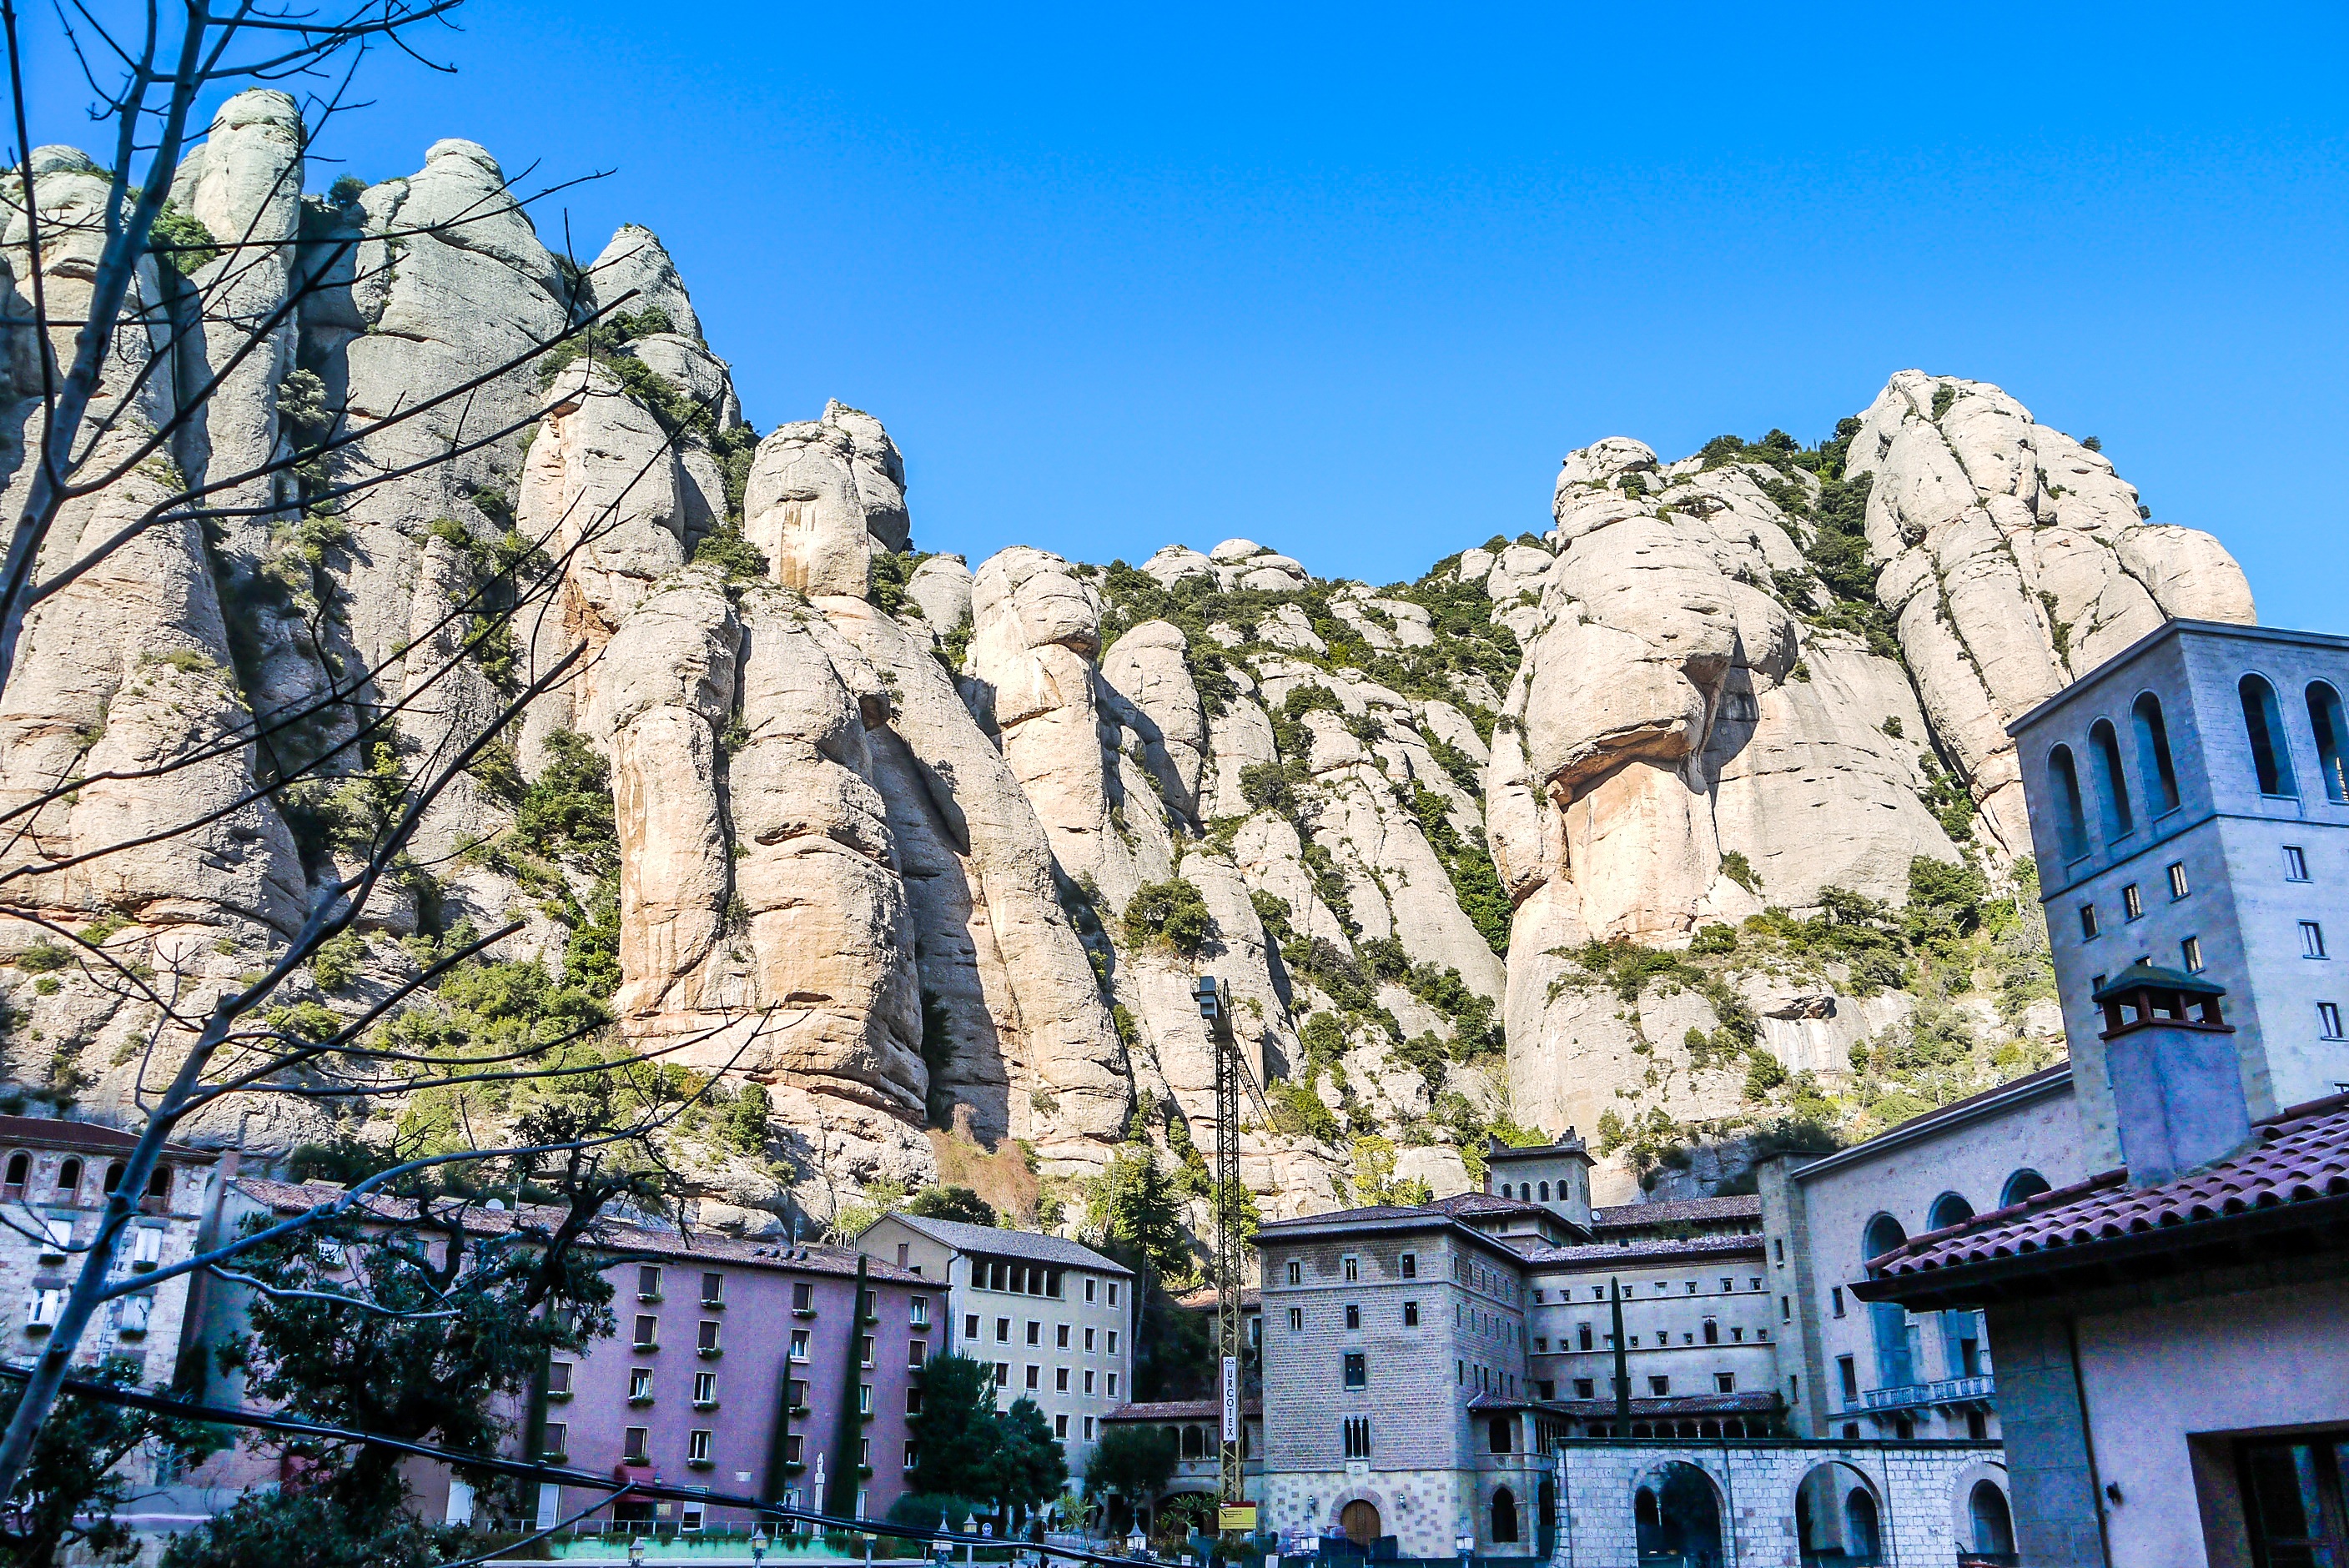
nature, rock, mountain, town, vacation, landmark, tourism, monastery, montserrat, tours